Flavio

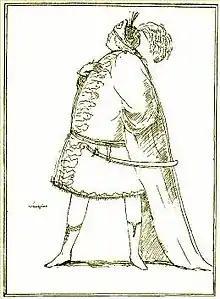
Caricature of Senesino, who created the role of Guido

Flavio, King of Lombardy, is also King of Britain. He has two trusted, elderly counsellors, Lotario and Ugone. Lotario's daughter Emilia is engaged to Ugone's son, Guido. Ugone has another daughter, Teodata, who is young and famous for her great beauty. Teodata has a secret boyfriend, Vitige, courtier of the King.